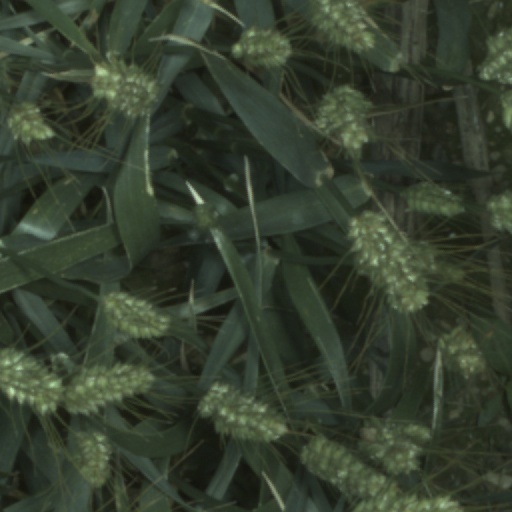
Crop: wheat